Roy Halladay's perfect game

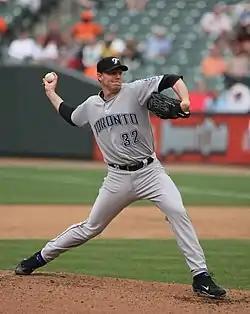

Roy Halladay's rookie season in 1999 featured 3.92 ERA in innings for the Toronto Blue Jays. In his second year, he finished with an ERA of 10.64, the worst by any pitcher who tossed 50 innings or more. He improved from this dismal performance, and he played 12 seasons for the Toronto Blue Jays, in which time he averaged 17 wins per season, made six all-star teams and, in 2003, won a Cy Young Award. In his second major league start, on September 27, 1998, he carried a no-hitter into the 9th inning against the Detroit Tigers before giving up a two-out home run to Bobby Higginson. Halladay was traded to the Phillies for a package of prospects following the 2009 season.